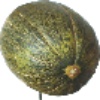
Label: melon_piel_de_sapo